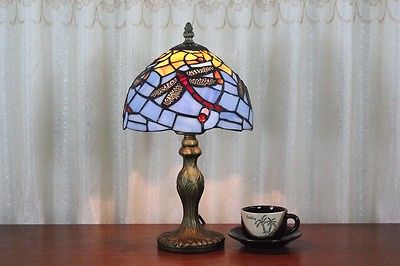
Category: lamp